Bohemian waxwing

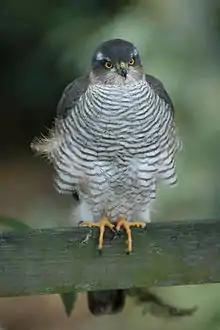
The Eurasian sparrowhawk hunts Bohemian waxwings.

Waxwings are primarily fruit eaters in the winter, and consume insects when available, particularly during the breeding season but also on any mild days in autumn and winter. Mosquitoes and midges are the most common prey, but many other insects and some spiders are eaten. They are caught mainly by flycatching from an open perch, but some, particularly aphids, may be picked off vegetation. Fruit is normally picked from trees, sometimes from the ground, and is usually swallowed whole. In the summer, "Vaccinium" and "Rubus" species and Canada buffaloberry are important items of their diet, while cotoneaster, juniper, haws, rose hips and apples predominate outside the breeding season. Rowan berries are a favourite food, and are eaten whenever available.